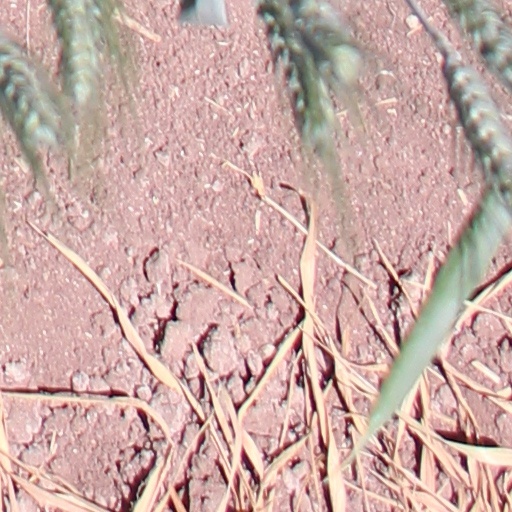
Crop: wheat